Nicasius Bernaerts

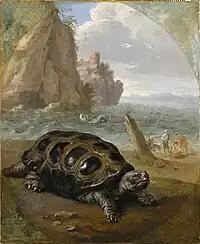
"Sea turtle"

He provided studies and animal paintings for the needs of the Gobelins Manufactory and royal real estate office (Garde-Meuble de la Couronne). The French animal painter Alexandre-François Desportes was his pupil from 1676 until Bernaerts death.